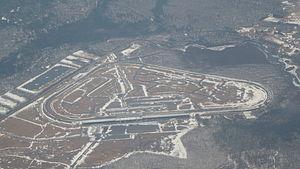
Le Pocono Raceway surnommé The Tricky Triangle est un circuit automobile type superspeedway de forme ovale.